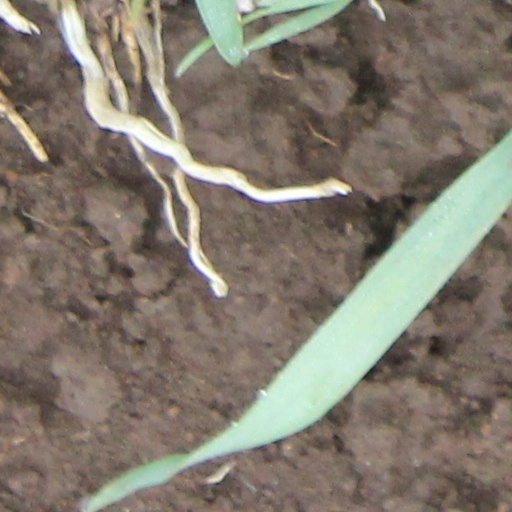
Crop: wheat